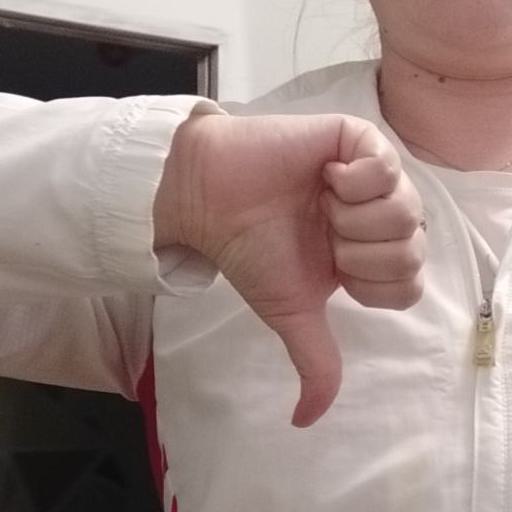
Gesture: dislike